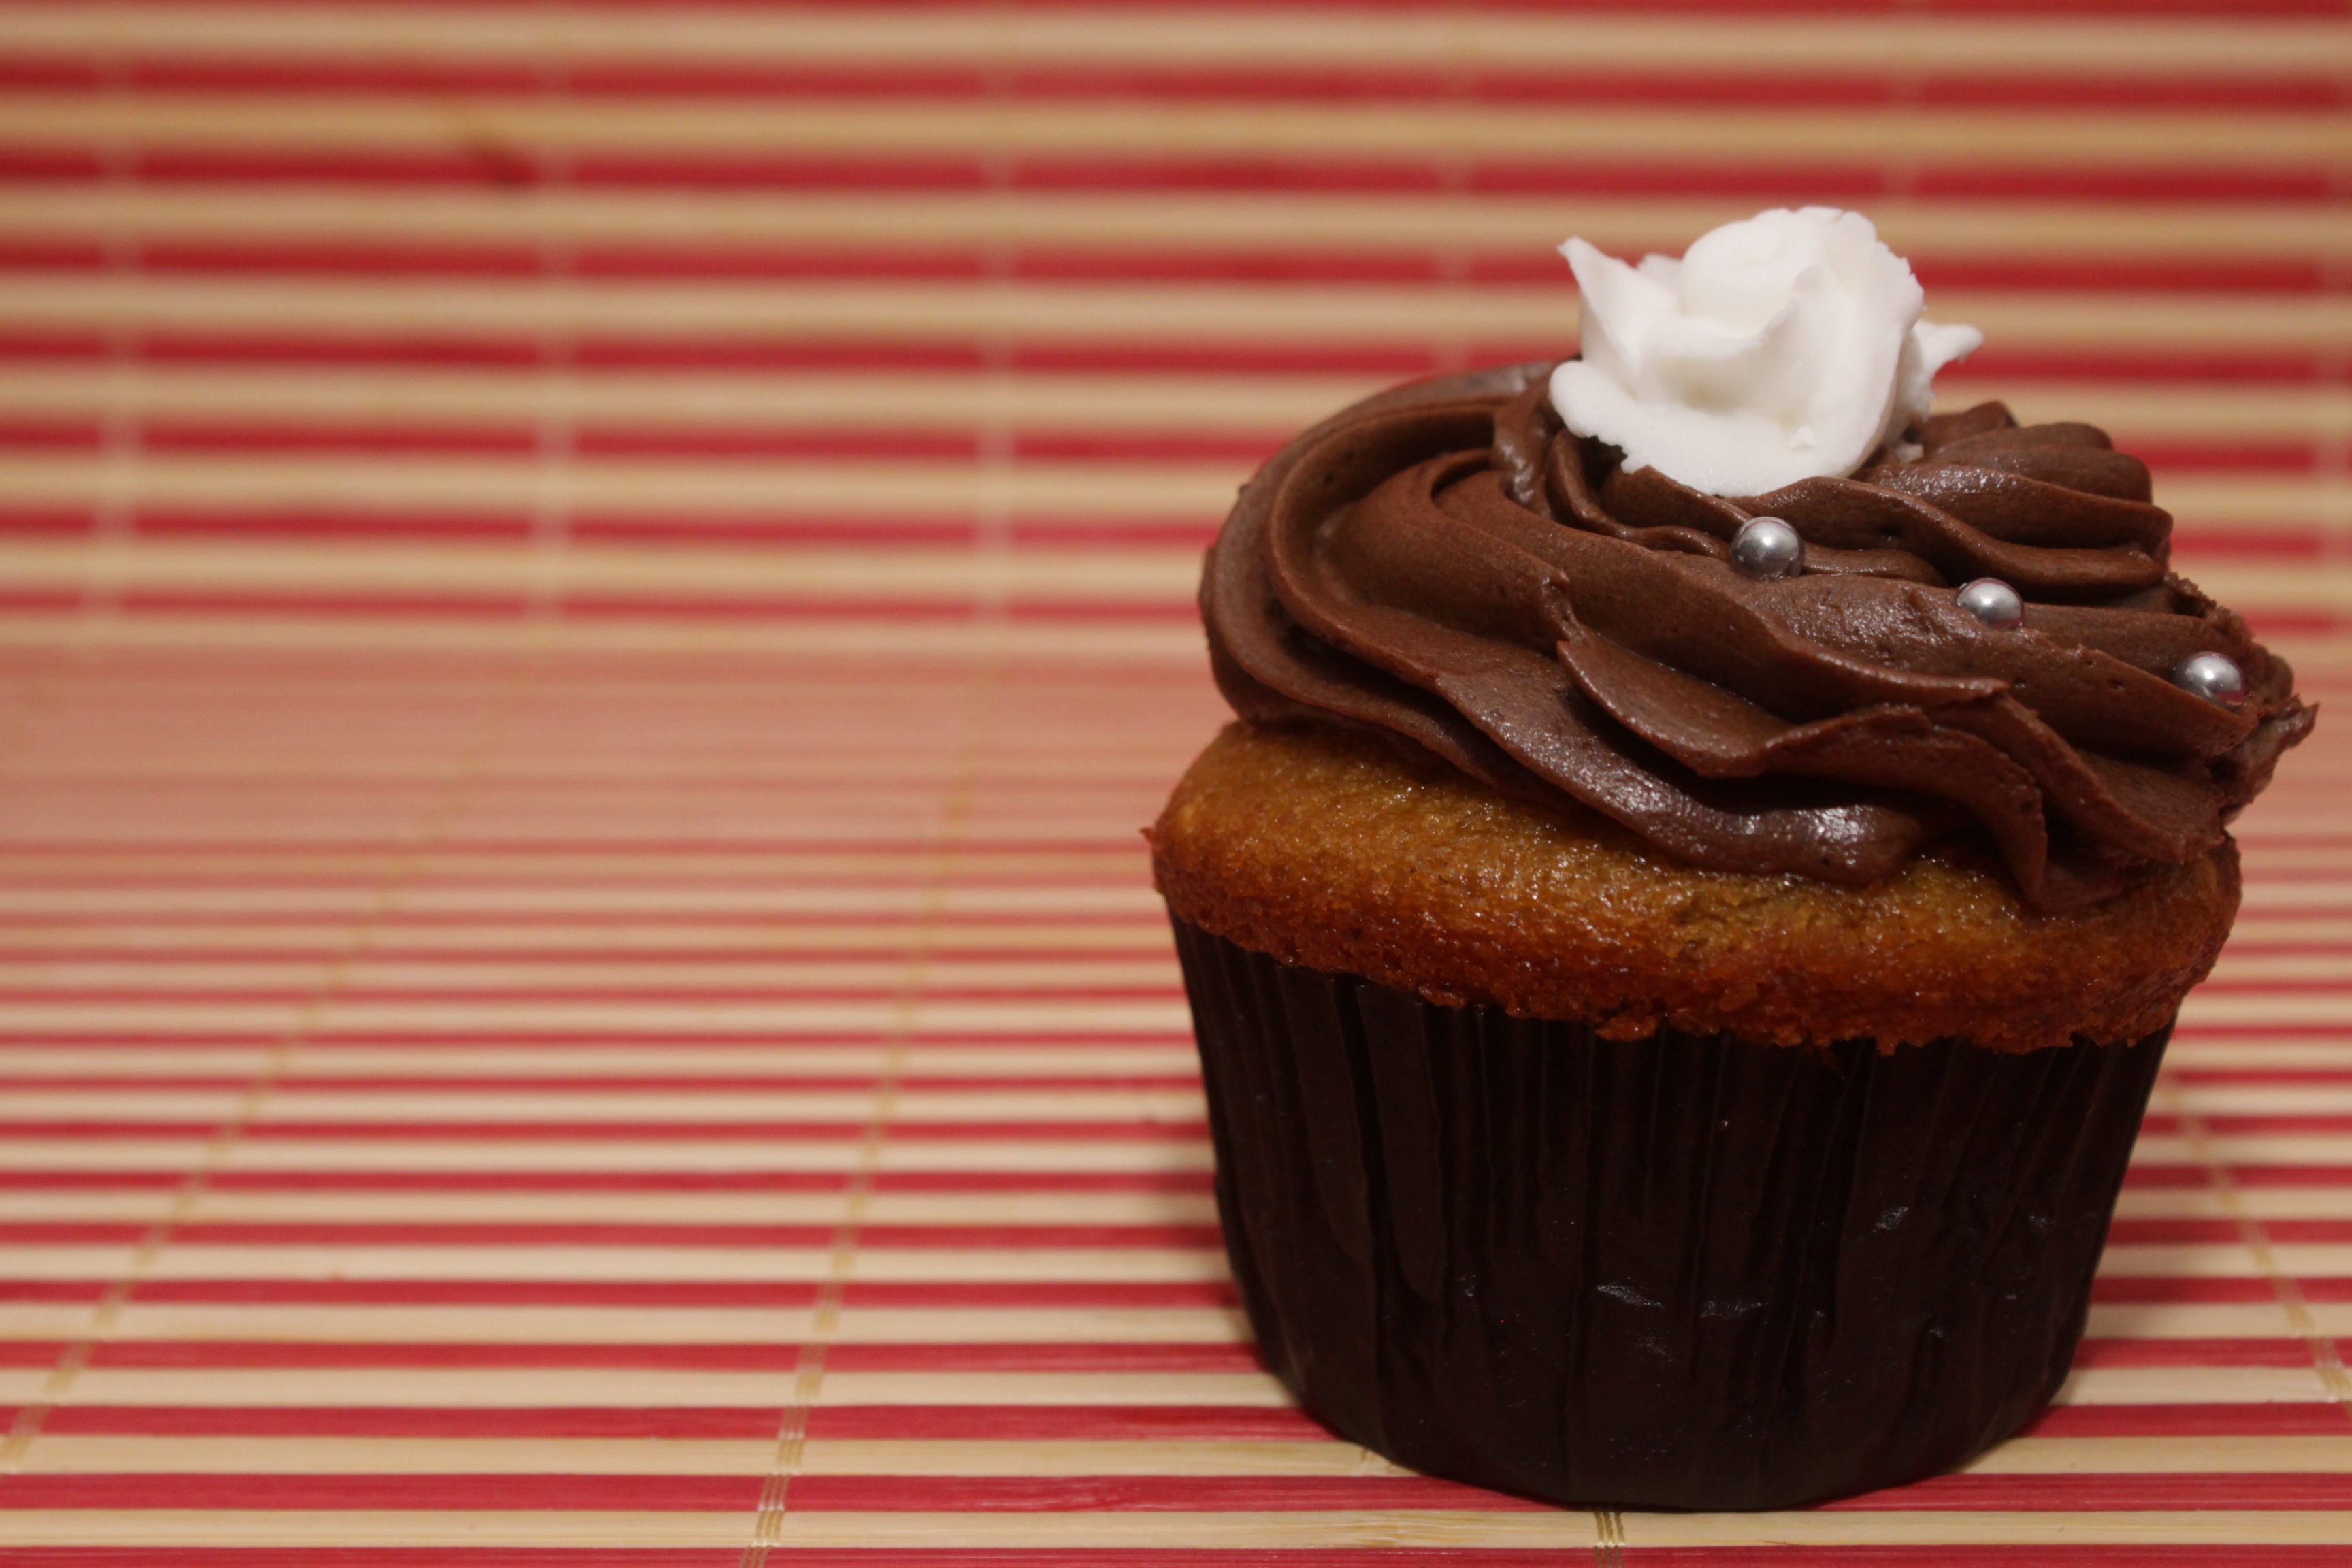
sweet, desert, cup, food, chocolate, cupcake, baking, dessert, cake, chocolate cake, icing, rosa, cupcakes, sweetness, flavor, buttercream, kekitos, chocolate brownie